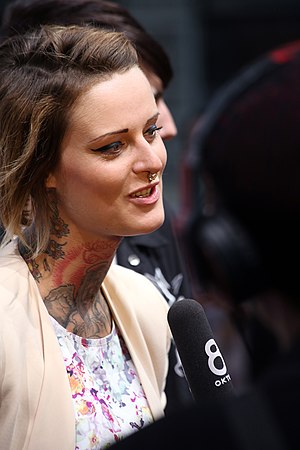
Jennifer Weist
Weist ved Austrian Music Awards 2014
Jennifer Weist er en tysk sangerinde. Hun er mest kendt som forsanger i rockbandet Jennifer Rostock, der har opnået stor succes i Tyskland med deres blanding af rockmusik og elektroniske elementer.